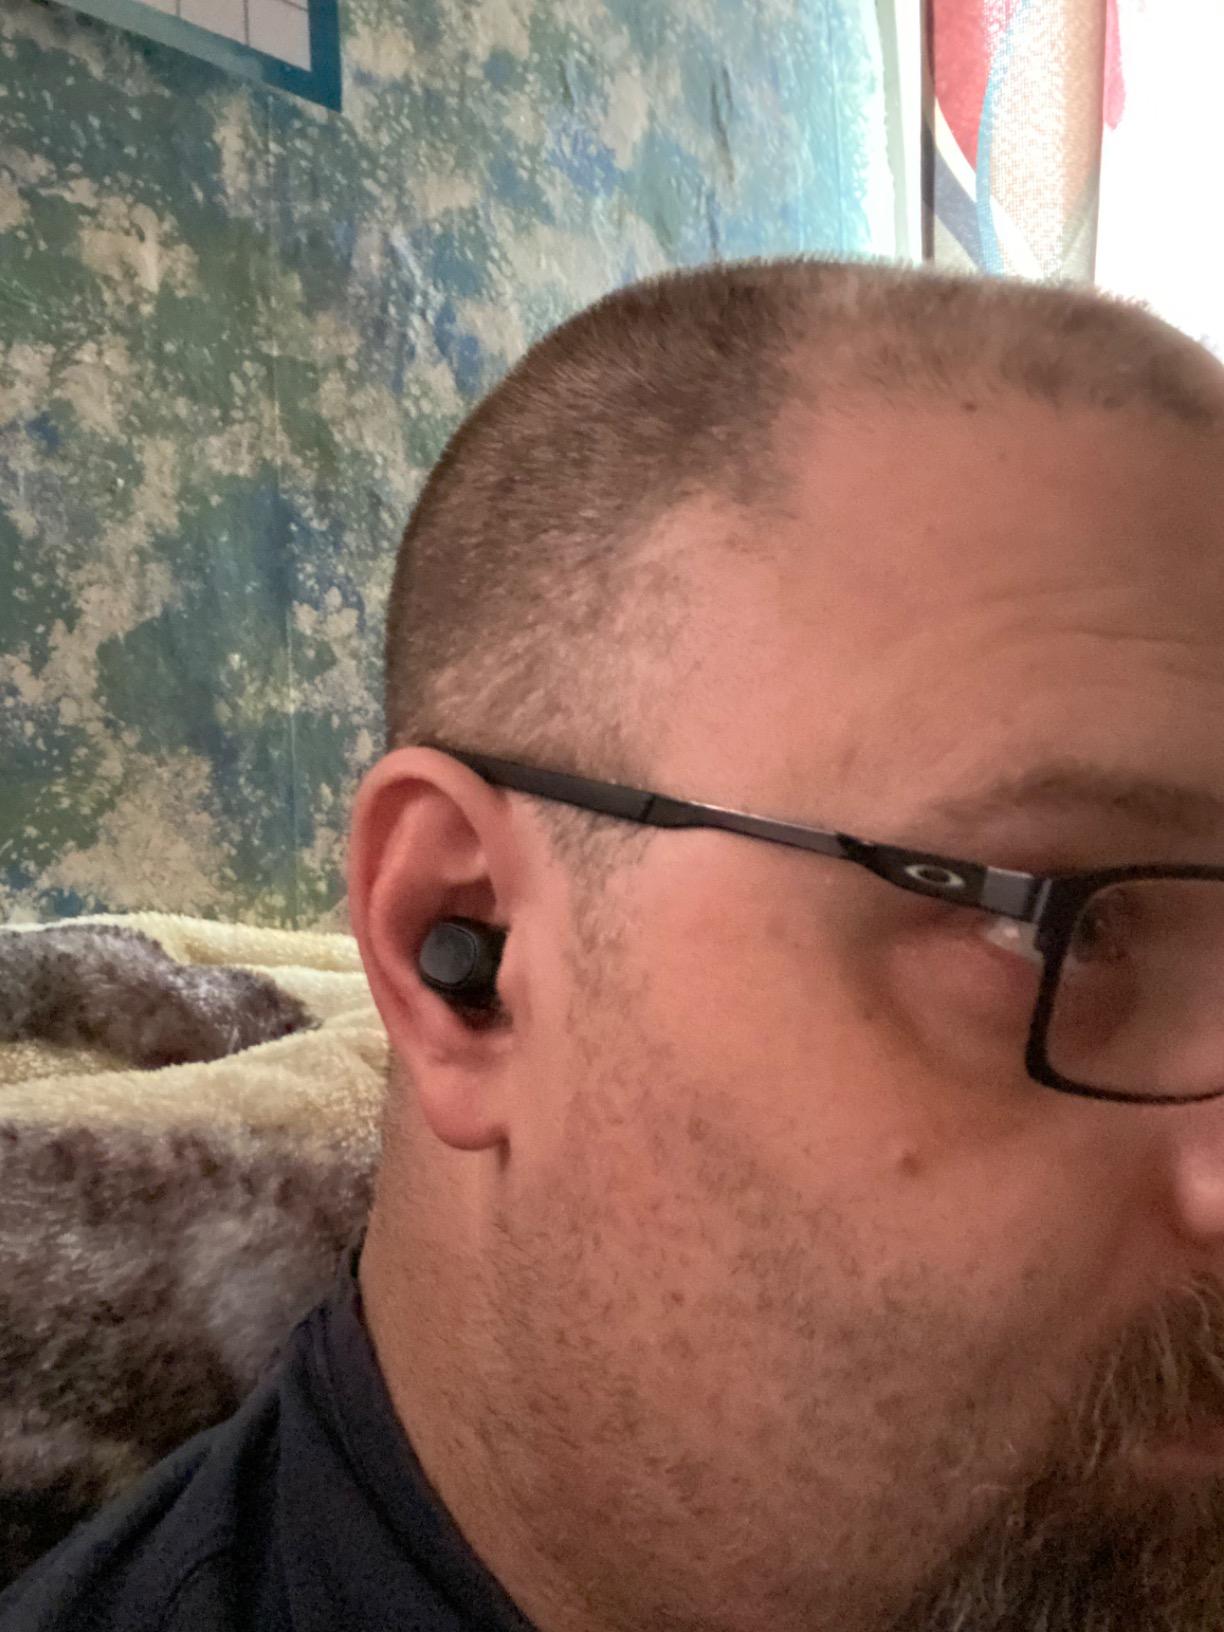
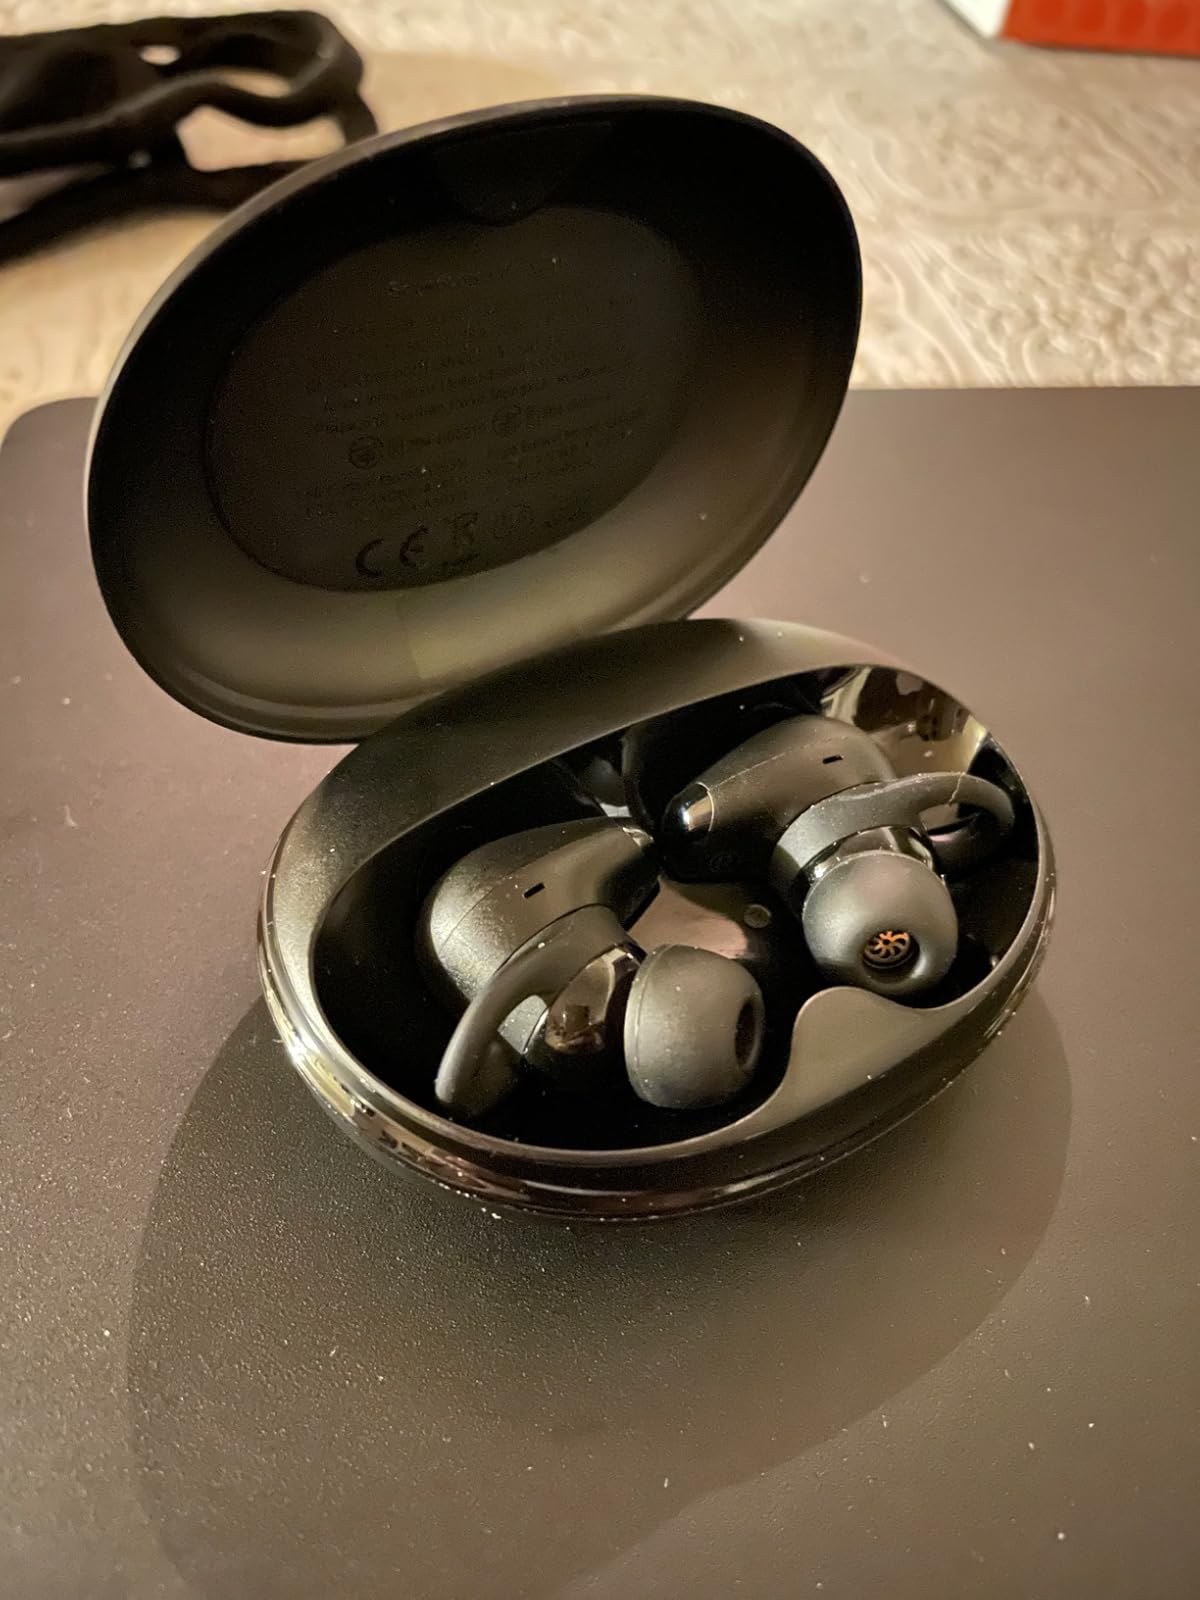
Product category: earbuds
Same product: no